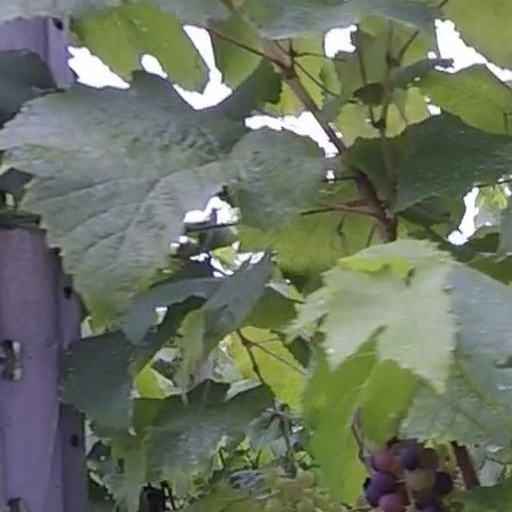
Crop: grape